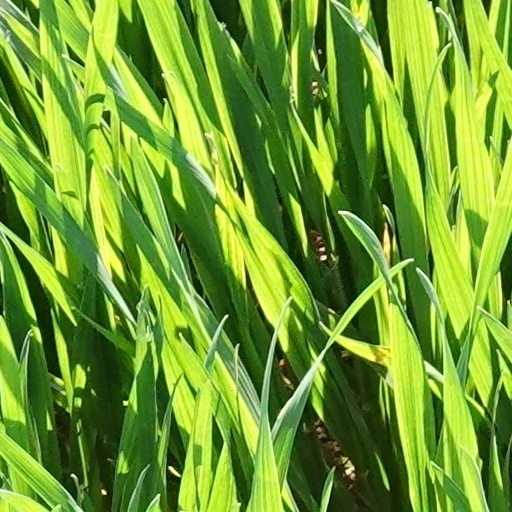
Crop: wheat